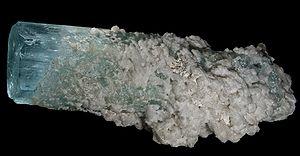
Aigue Marine sur albite - Minas Gerais - Brésil (10,2x4cm)
L'aigue-marine est un minéral du groupe des silicates, sous-groupe des cyclosilicates. C'est une variété de béryl, transparente, de couleur bleu clair évoquant l'eau de mer, d'apparence proche de la topaze. C'est une pierre fine ; autrefois appelée également pierre semi-précieuse, cette appellation est aujourd’hui interdite du point de vue commercial.
Les pierres fines sont des pierres gemmes non classées parmi les quatre pierres précieuses. Bien que parfois appelées semi-précieuses, ce terme est interdit dans le commerce, en France, par un décret du 14 janvier 2002.